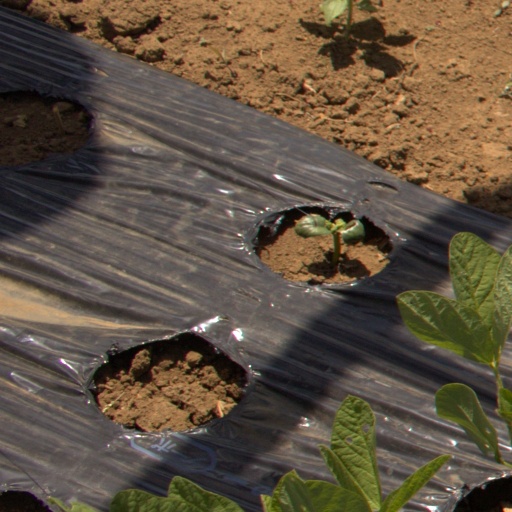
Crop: Jerusalem artichoke